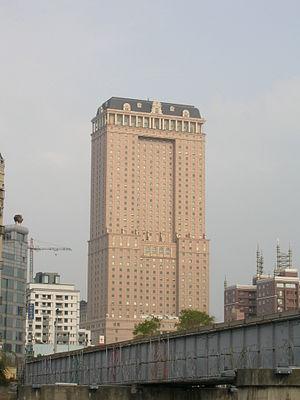
Voici une liste des plus hauts gratte-ciel de Kaohsiung la troisième plus grande ville de Taiwan. Depuis les années 1980, plus d'une centaine d'immeubles de 100 mètres de hauteur et plus y ont été construits, quasiment tous depuis les années 1990 en lien avec la croissance économique très importante de la ville.
Le Grand Hi-Lai Hotel est un gratte-ciel de 186 mètres de hauteur construit en 1995 à Kaohsiung dans l'ile de Taïwan. Il abrite un hôtel sur 45 étages.